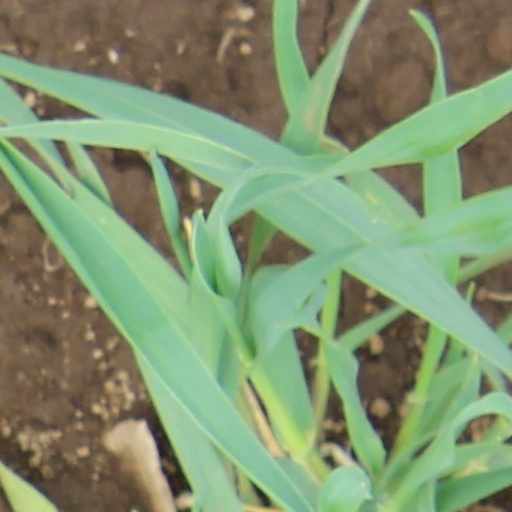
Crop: wheat